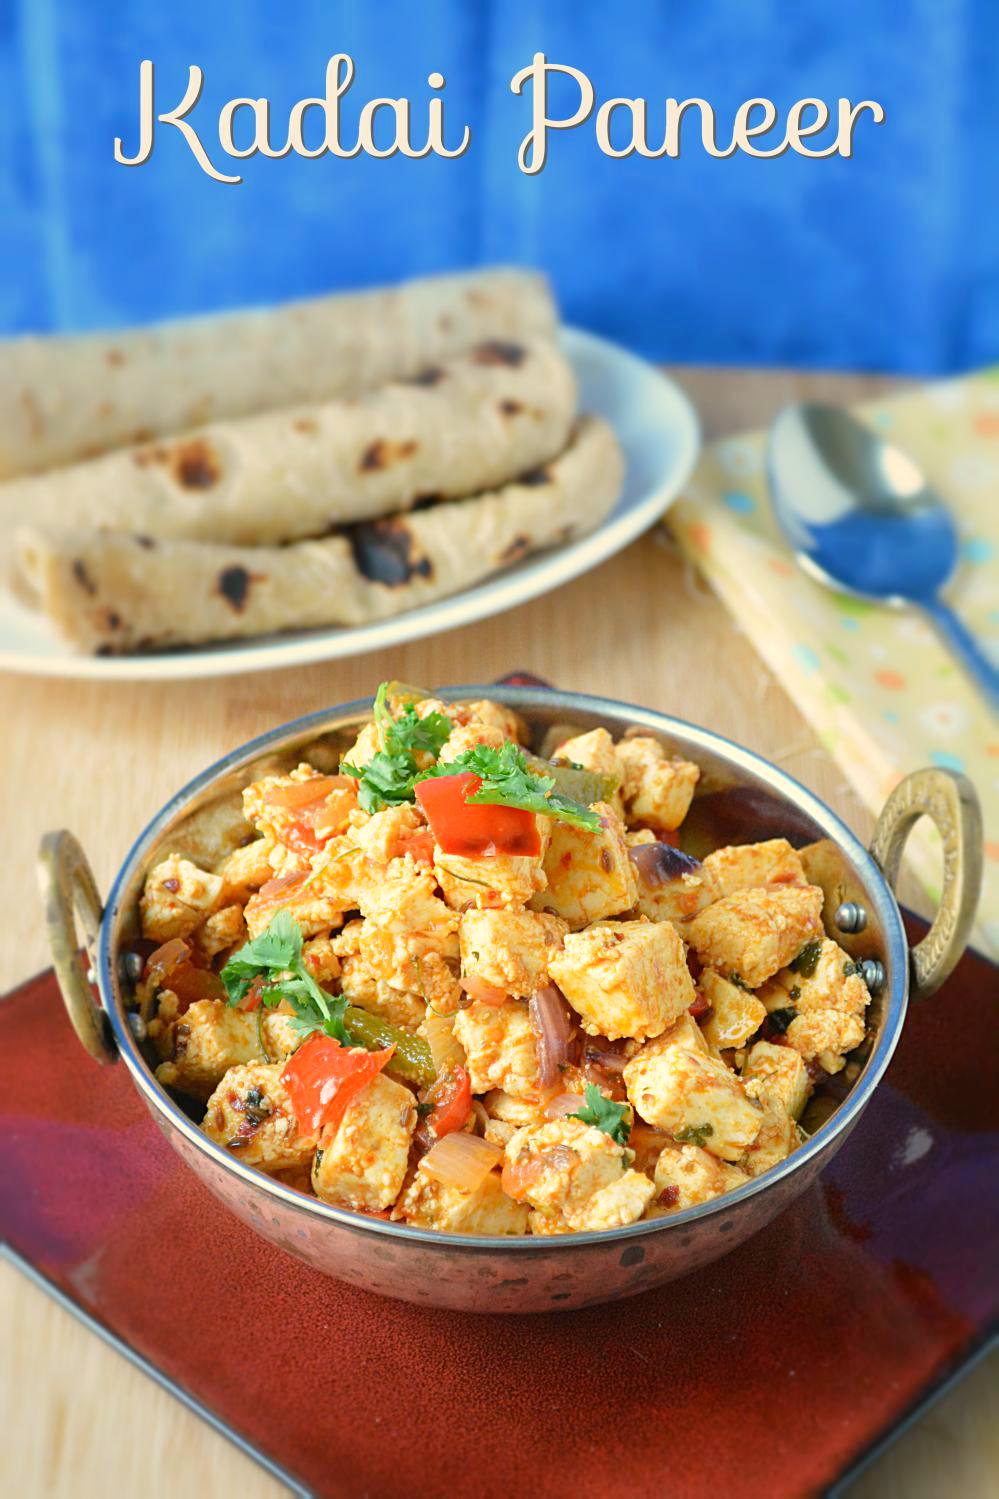
Dish: kadai_paneer